Stephen Jenyns

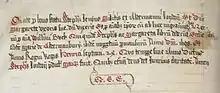
The Latin dedication in the book given to St. Mary Aldermanbury by Stephen and Margaret Jenyns, fol. 1v.

Evidently the gift of the Lectionary was made in 1508 but the inscription added after Stephen received his knighthood in 1509. The lines of dedication, written in Latin, in translation read: "Pray for the welfare of Stephen Jenyns Knight and Alderman of London and Dame Margaret his wife while they shall live, and for their souls when they shall pass hence from this light. Also for the soul of William Buck. Which Stephen and Margaret gave this book to the Church of Blessed Mary of Aldermanbury to remain there perpetually, in the Year of our Lord 1508, and in the 24th year of the reign of King Henry VII: in which time or year the said Stephen was Mayor of London aforesaid. May God grant the eternal clarity of light unto them. Amen."